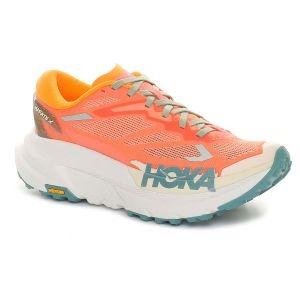
Hoka Scarpa da Trail Running Donna  Mafate X Rosso Arancione Azzurro   Sconto 11%
Prezzo: 200,00 €